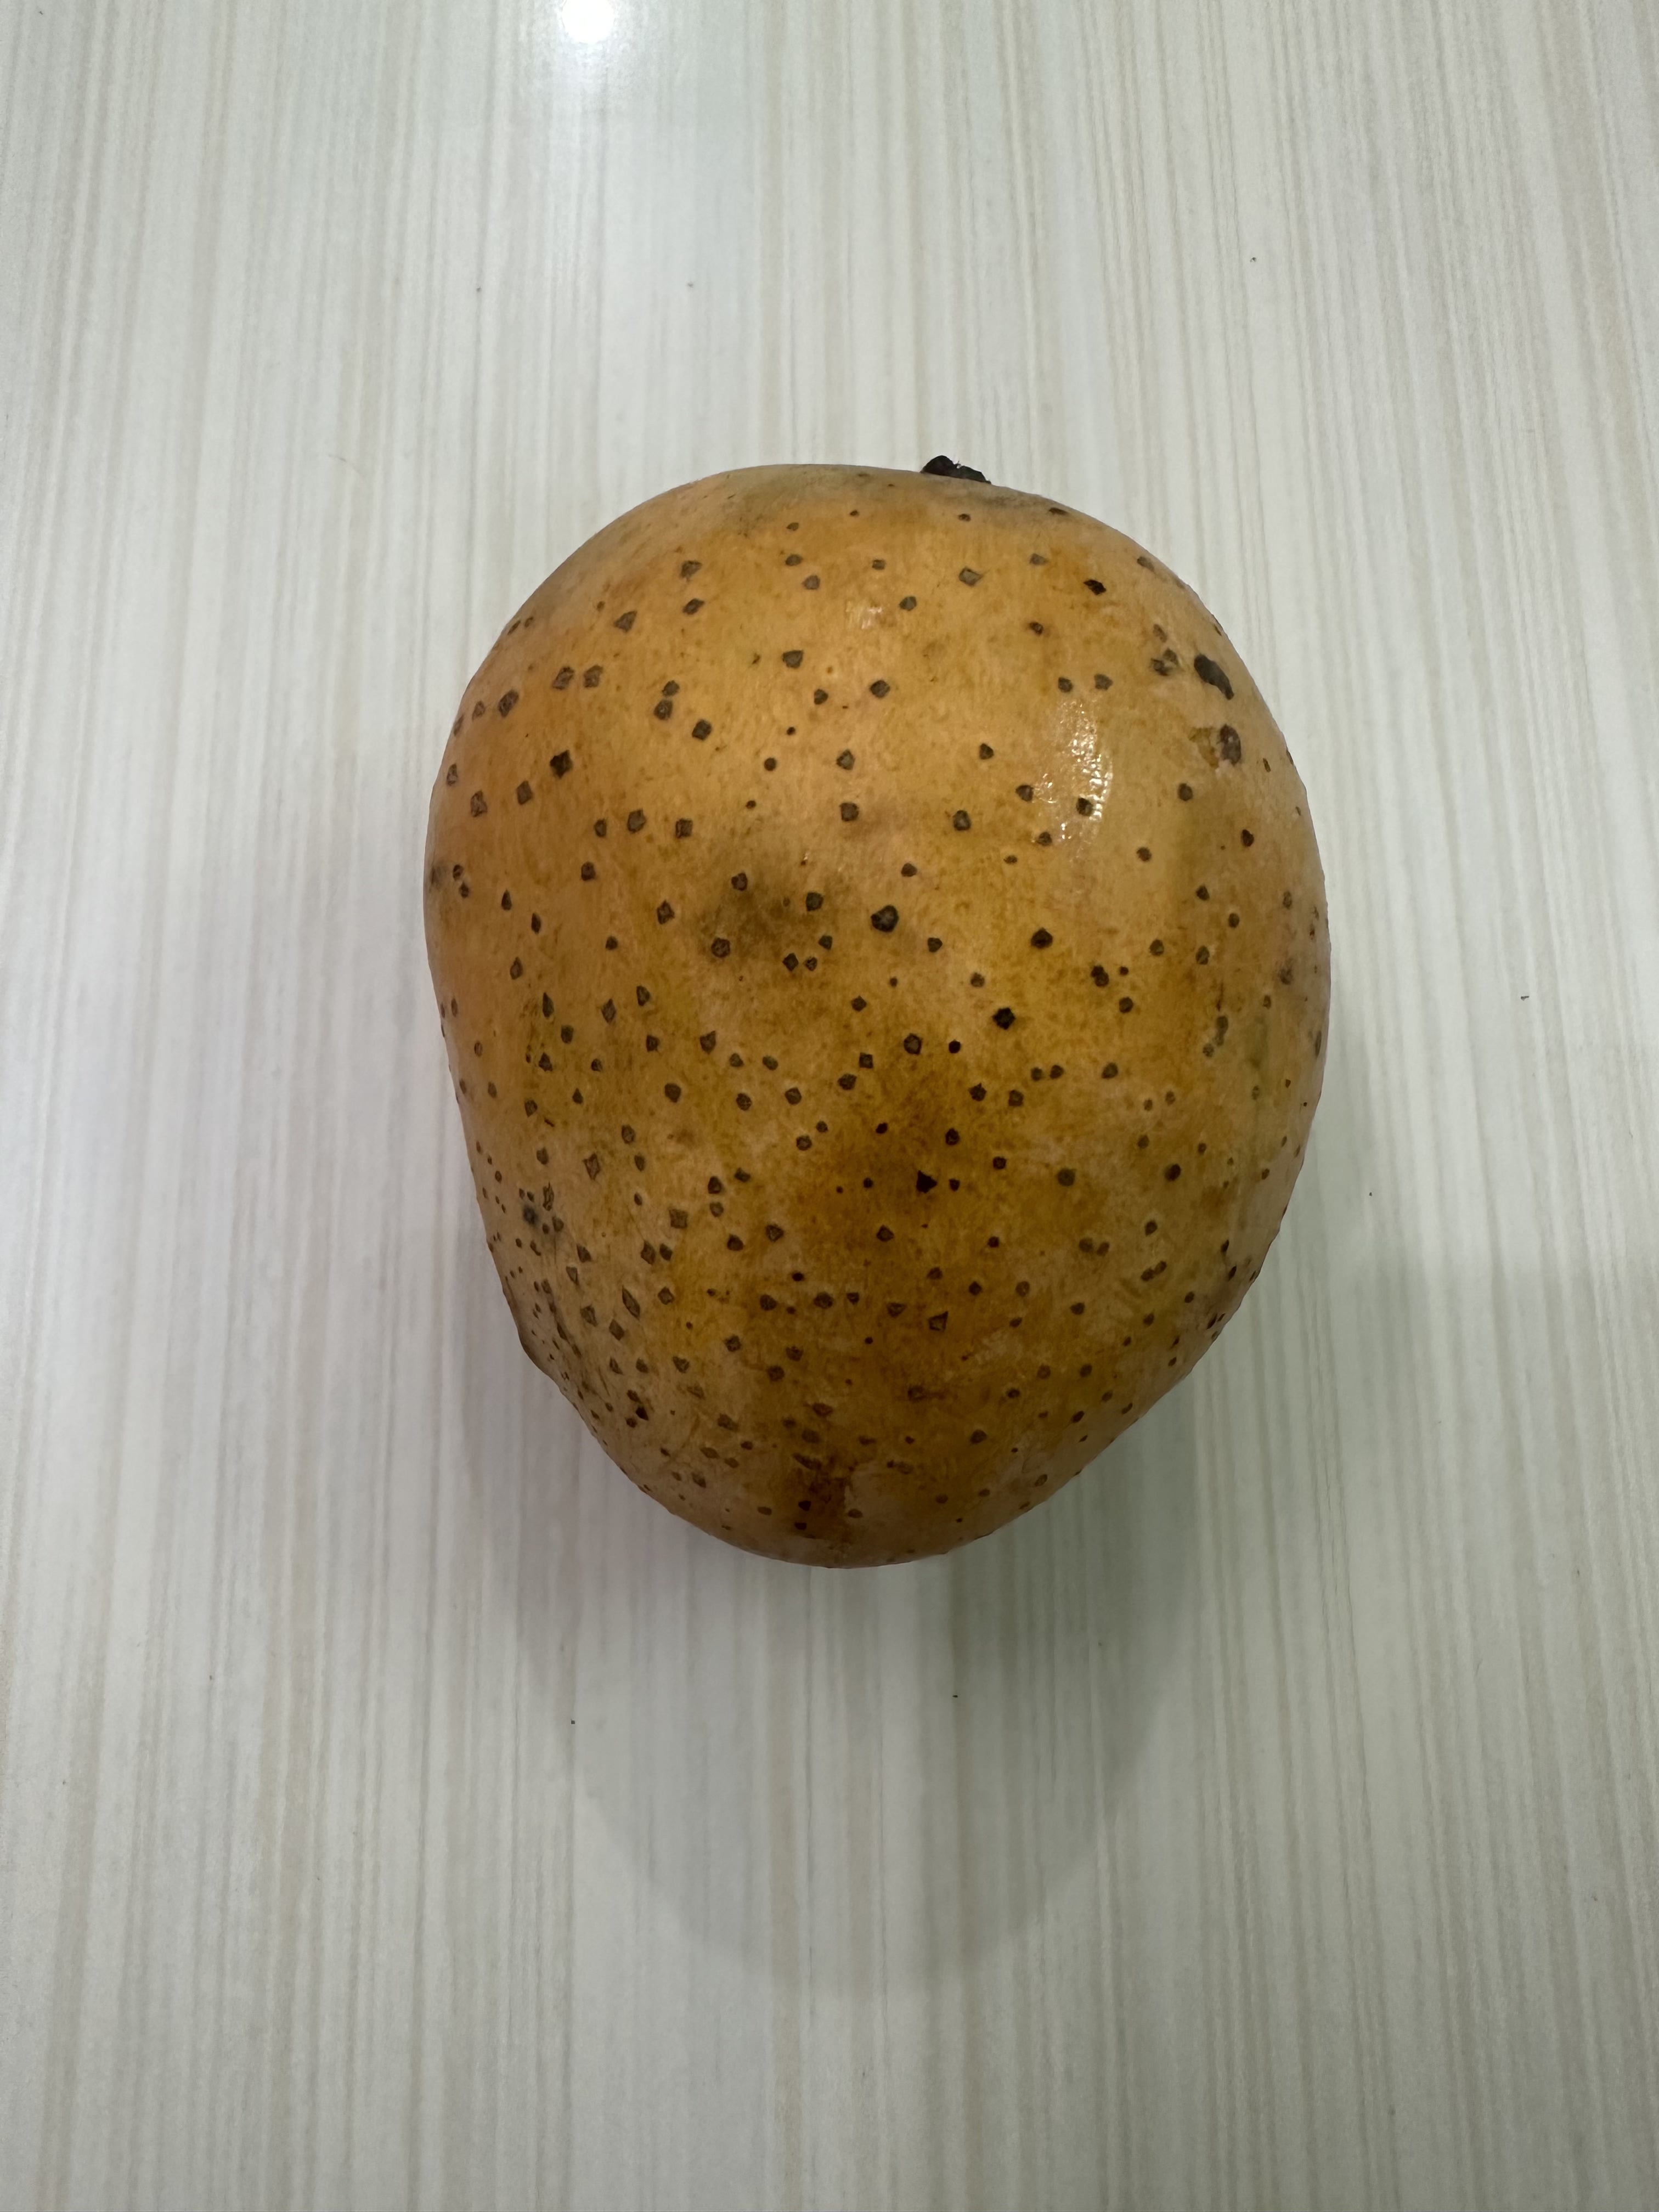
Mango variety: Langra